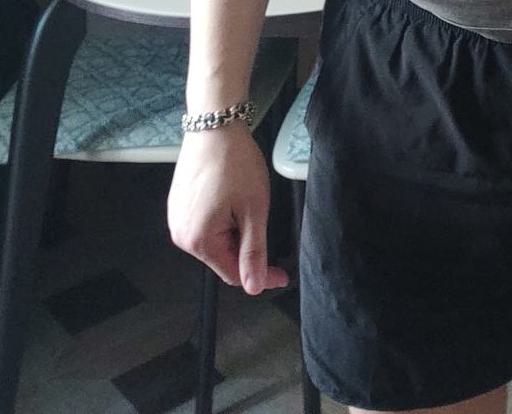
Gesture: no_gesture